Night Will Fall

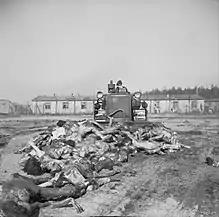
A British Army bulldozer pushes bodies into a mass grave at Belsen, 19 April 1945

The film explores the importance of film as a medium for documenting warfare, focusing on the work of the Allied cameramen who, in 1944 and 1945, filmed the liberation of the prison, labor, and extermination camps run by the Nazis and their allies in Germany and eastern Europe. It includes archival footage gathered for "German Concentration Camps Factual Survey", a 1945 British documentary, as well as recent interviews with survivors and liberators. Producers, editors, and cameramen who worked on the 1945 documentary are also featured, and the reasons behind its long-delayed release are explored.